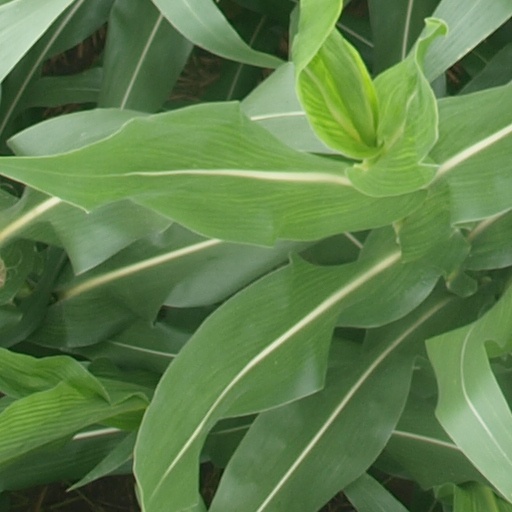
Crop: maize; corn